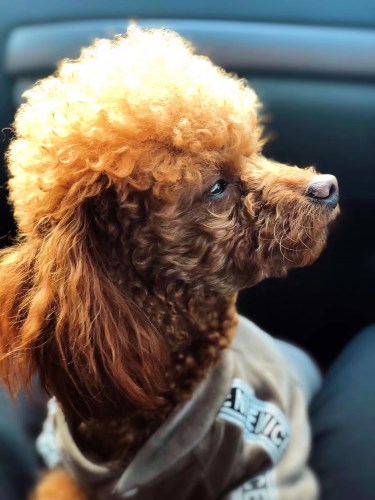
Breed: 2925-n000114-toy_poodle